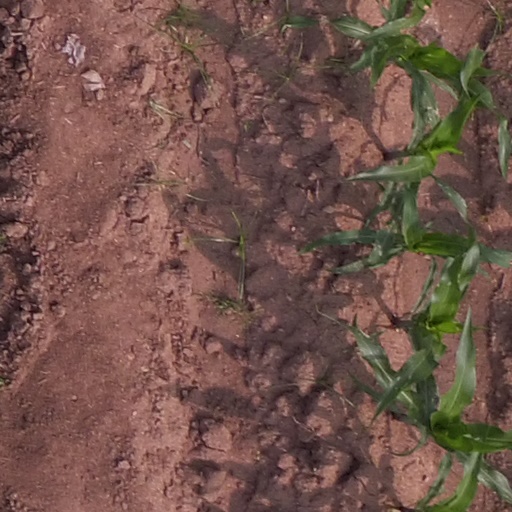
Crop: maize; corn